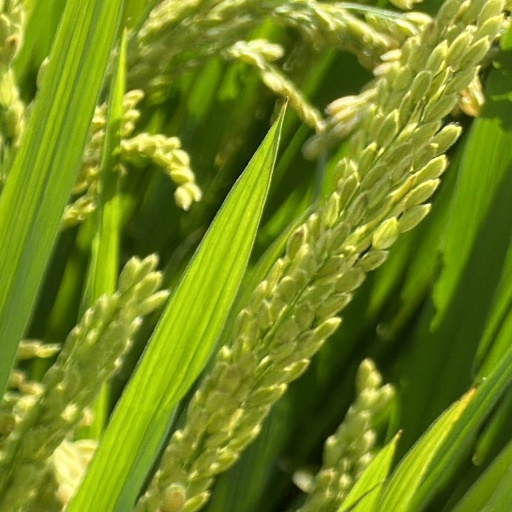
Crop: rice